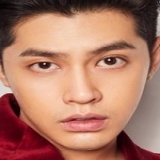
ca sĩ Noo Phước Thịnh